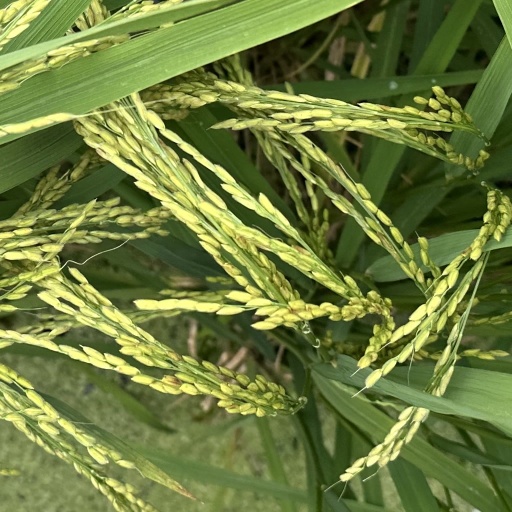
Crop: rice